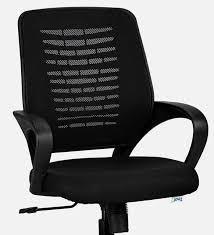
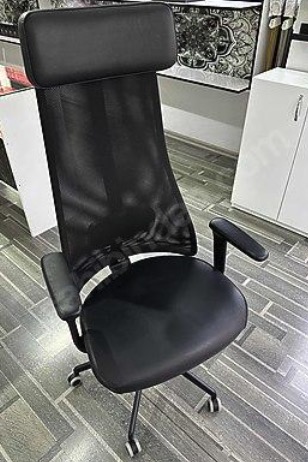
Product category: items_chair
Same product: no